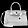
Label: Bag